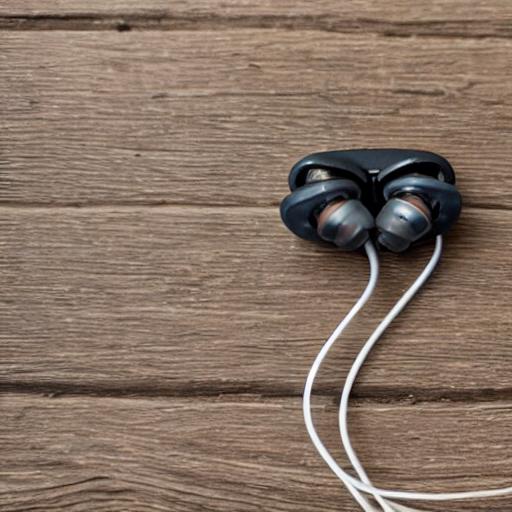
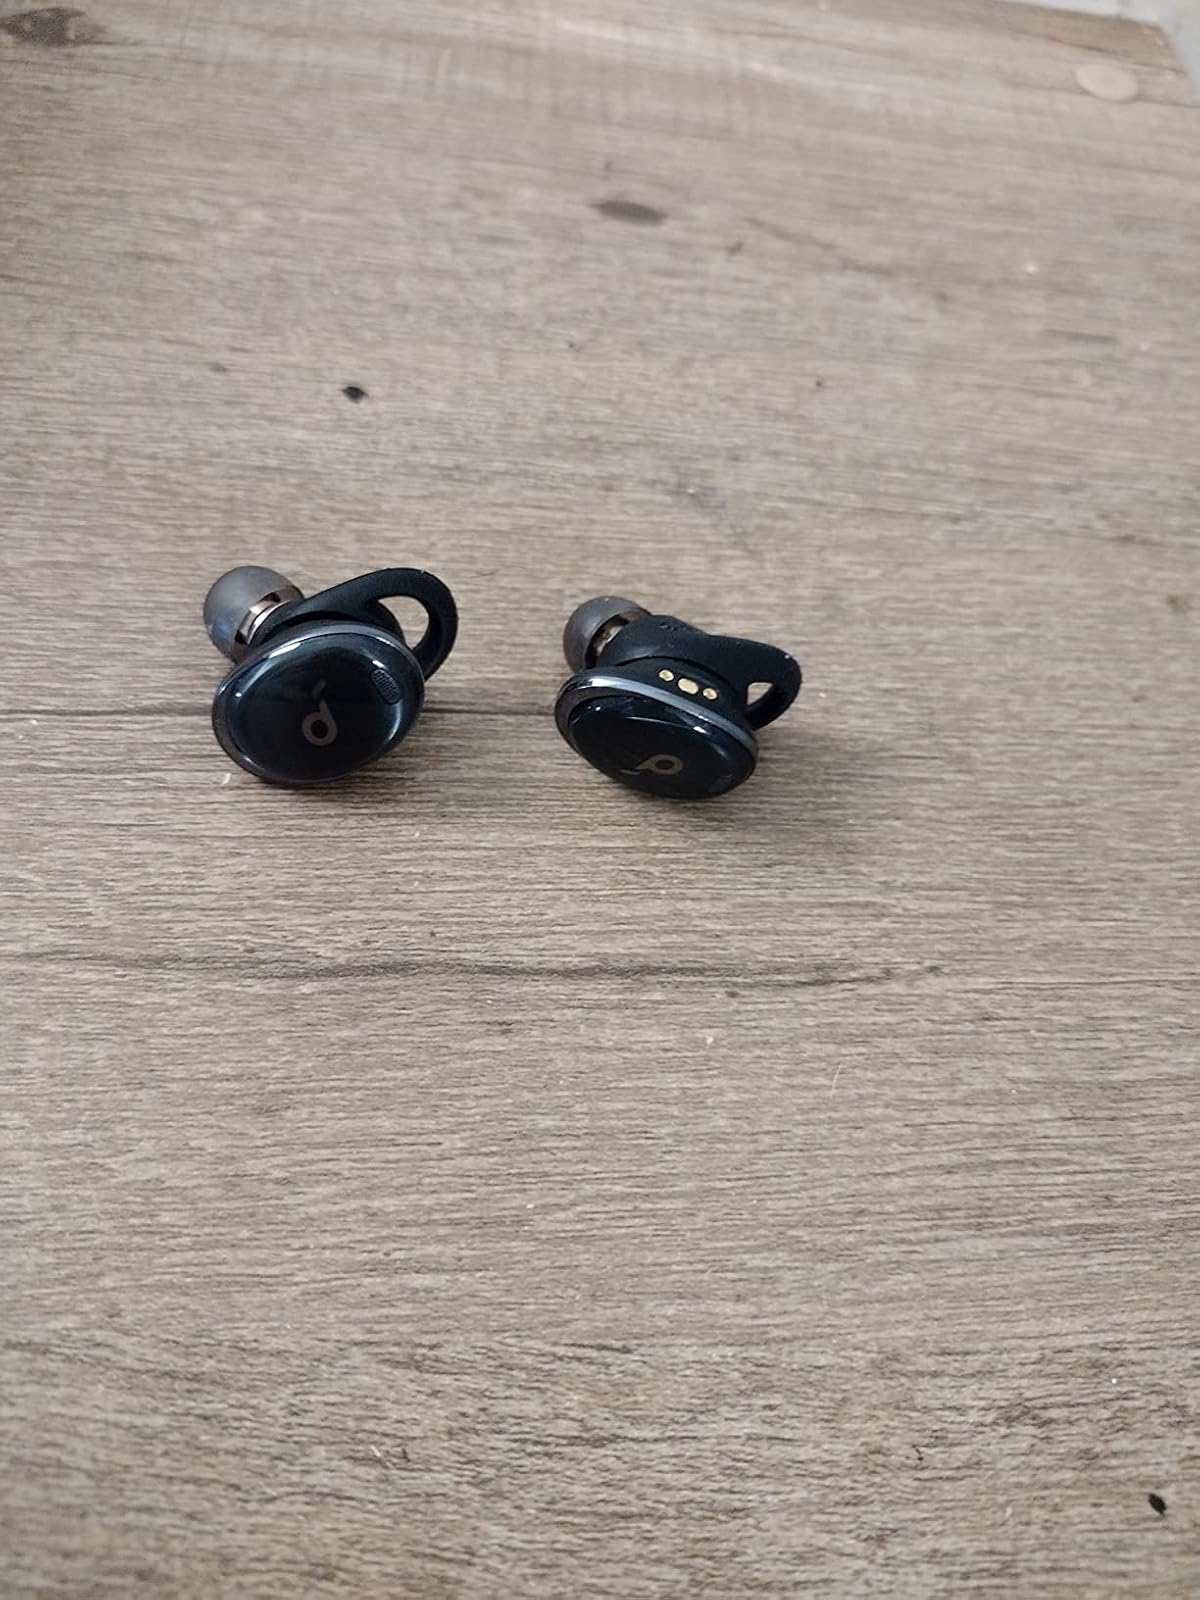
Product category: earbuds
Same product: no